Jalpaiguri

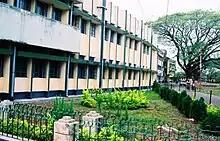
Jalpaiguri Government Engineering College (JGEC) campus

Jalpaiguri's schools are run by the state government or private organisations, many of which are religious. Bengali and English are the primary languages of instruction; Nepali and Hindi are also used. Schools in Jalpaiguri follow the "10+2+3" plan. After completing their secondary education, students typically enroll in schools that have a higher secondary facility and are affiliated with the West Bengal Council of Higher Secondary Education, the Indian Certificate of Secondary Education (ICSE), or the Central Board of Secondary Education (CBSE). They usually choose a focus on liberal arts, business, or science. Vocational programs are also available. In 2012, the Government proposed a medical college for the suburb of Paharpur.